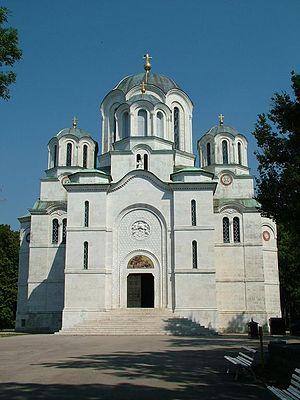
Olga de Grèce, princesse de Grèce et de Danemark puis, par son mariage, princesse de Yougoslavie, est née le 11 juin 1903 à Tatoï, en Grèce, et décédée le 16 octobre 1997 à Paris, en France. Petite-fille du roi Georges Iᵉʳ de Grèce, elle est l'épouse du prince-régent Paul de Yougoslavie et exerce donc le rôle de « Première dame » de Yougoslavie entre 1934 et 1941.
Le mausolée royal d'Oplenac, connu également sous le nom d'église Saint-Georges, est un édifice religieux orthodoxe de Serbie qui abrite la nécropole de la dynastie des Karađorđević qui a régné sur la principauté, puis royaume de Serbie, enfin sur le royaume des Serbes, Croates et Slovènes et le royaume de Yougoslavie aux XIXᵉ et XXᵉ siècles. En raison de son importance, l'édifice figure sur la liste des monuments culturels d'importance exceptionnelle de la République de Serbie.
La famille des Karađorđević, est une dynastie serbe issue de la paysannerie, qui a pour origine Georges Petrović, connu sous le nom de Karađorđe ou, en français, Karageorges. Cette famille s’est opposée à celle des Obrénovitch pour l’exercice du pouvoir en Serbie.
Les entités spatiales historico-culturelles constituent l'une des quatre catégories de classement des monuments historiques de la Serbie. L'inventaire, élaboré et publié par l'Institut pour la protection du patrimoine de la République, recense 72 ensembles protégés.